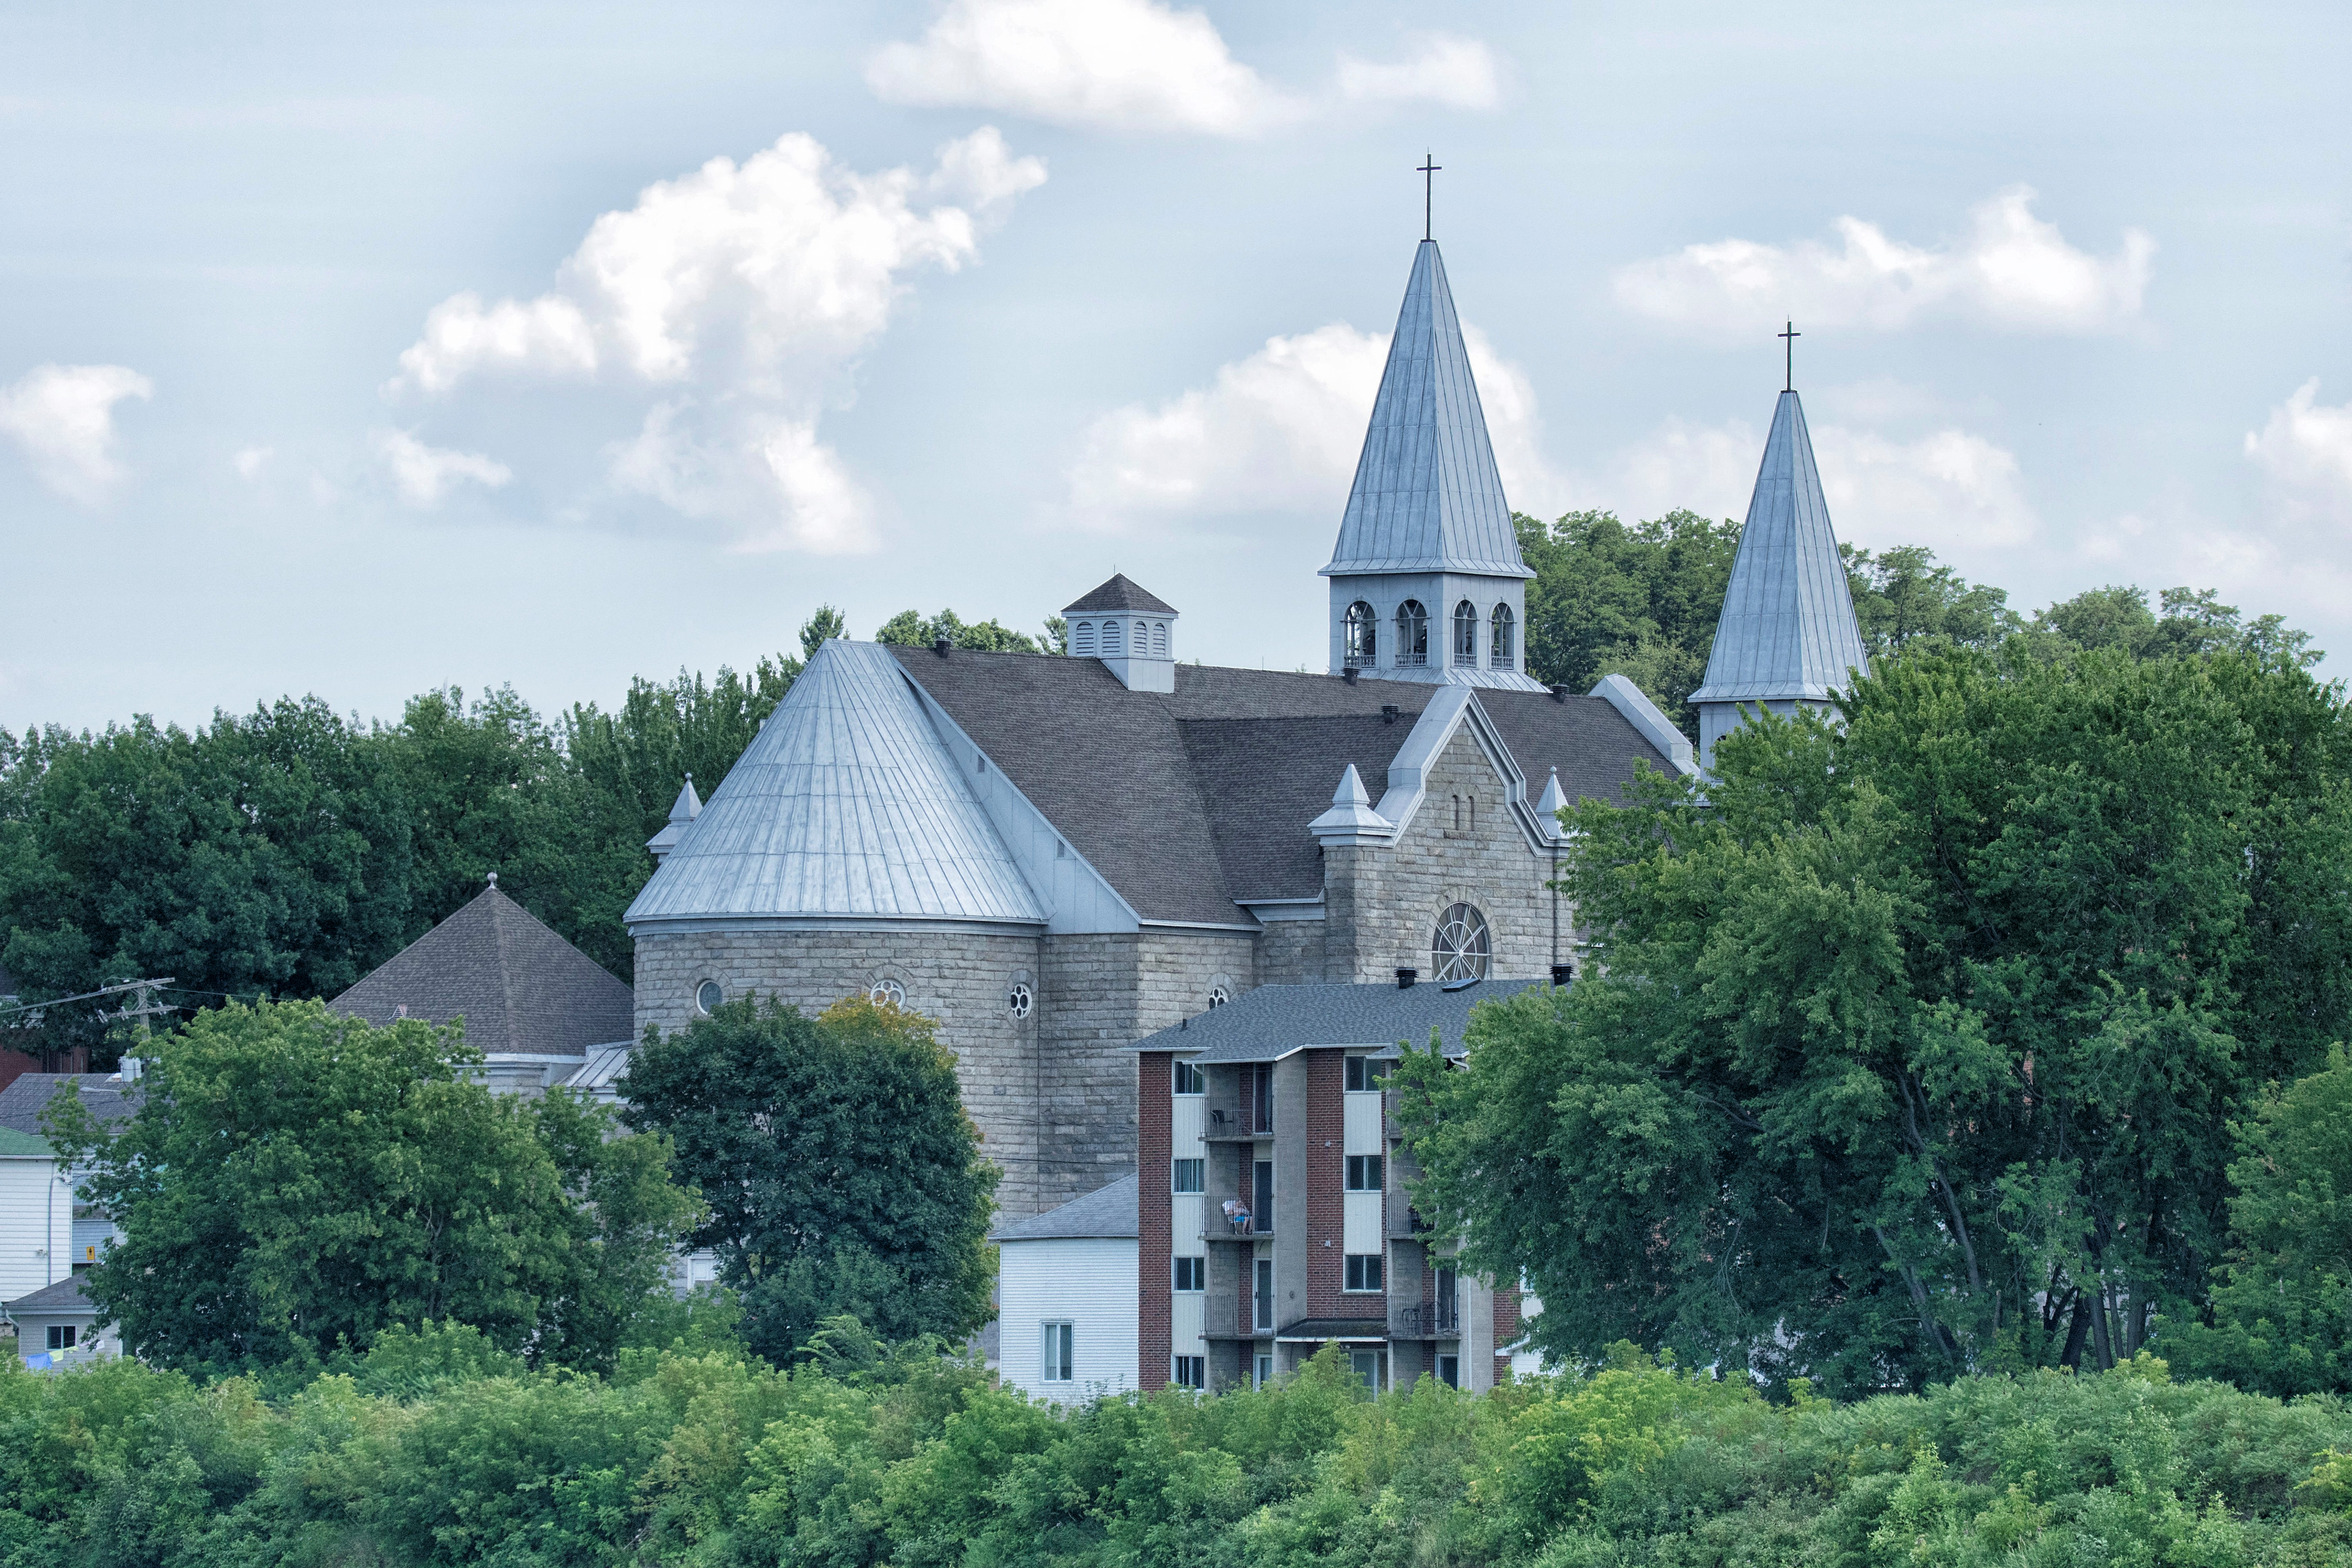
nature, house, building, chateau, church, chapel, place of worship, canada, steeple, monastery, estate, quebec, sherbrooke, rural area